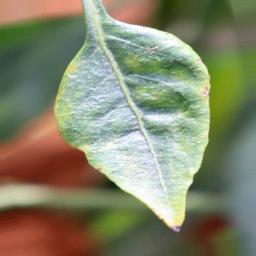
Label: healthy